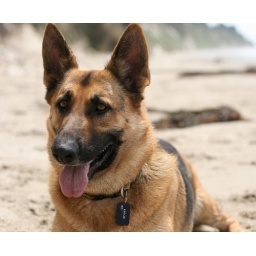
Krieger staring down the beach while he takes a break from running all over